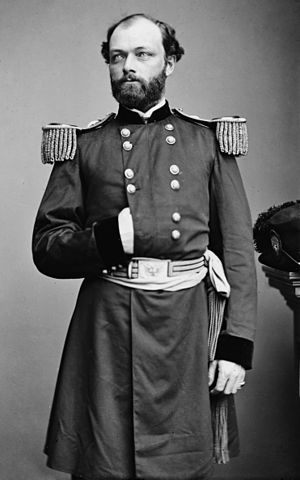
Quincy Adams Gillmore
Quincy Adams Gillmore var en amerikansk general.